Kobe Bryant

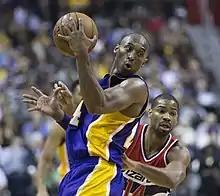
Bryant playing against Gary Neal of the Washington Wizards after announcing his forthcoming retirement, 2015

After recovering to play in the 2015–16 preseason, Bryant suffered a calf injury and missed the final two weeks of exhibition games. However, he played in the season opener to begin his 20th season with the Lakers, surpassing John Stockton's league record of 19 for the most seasons with the same team. On November 24, 2015, the Lakers fell to 2–12 after losing 111–77 to the Warriors. Bryant scored just four points in 25 minutes on 1-for-14 shooting, matching the worst-shooting game of his career in which he attempted at least five shots. A week later, Bryant played his last game against his hometown team, the Philadelphia 76ers, scoring a team-high 20 points in a 103–91 Lakers loss.